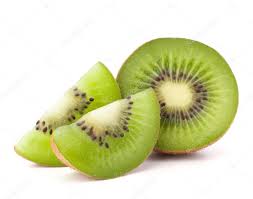
Label: Kiwi